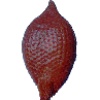
Label: Salak 1